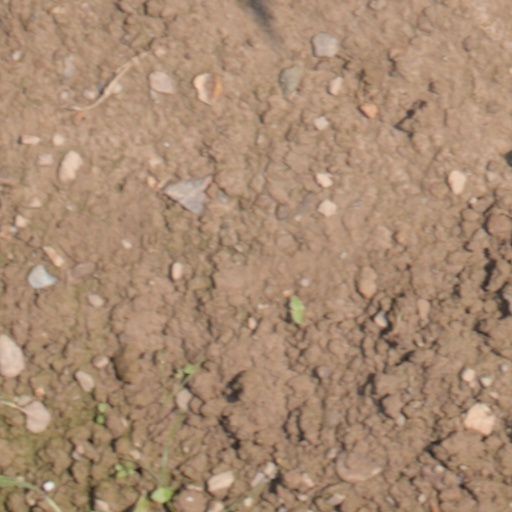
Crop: wheat